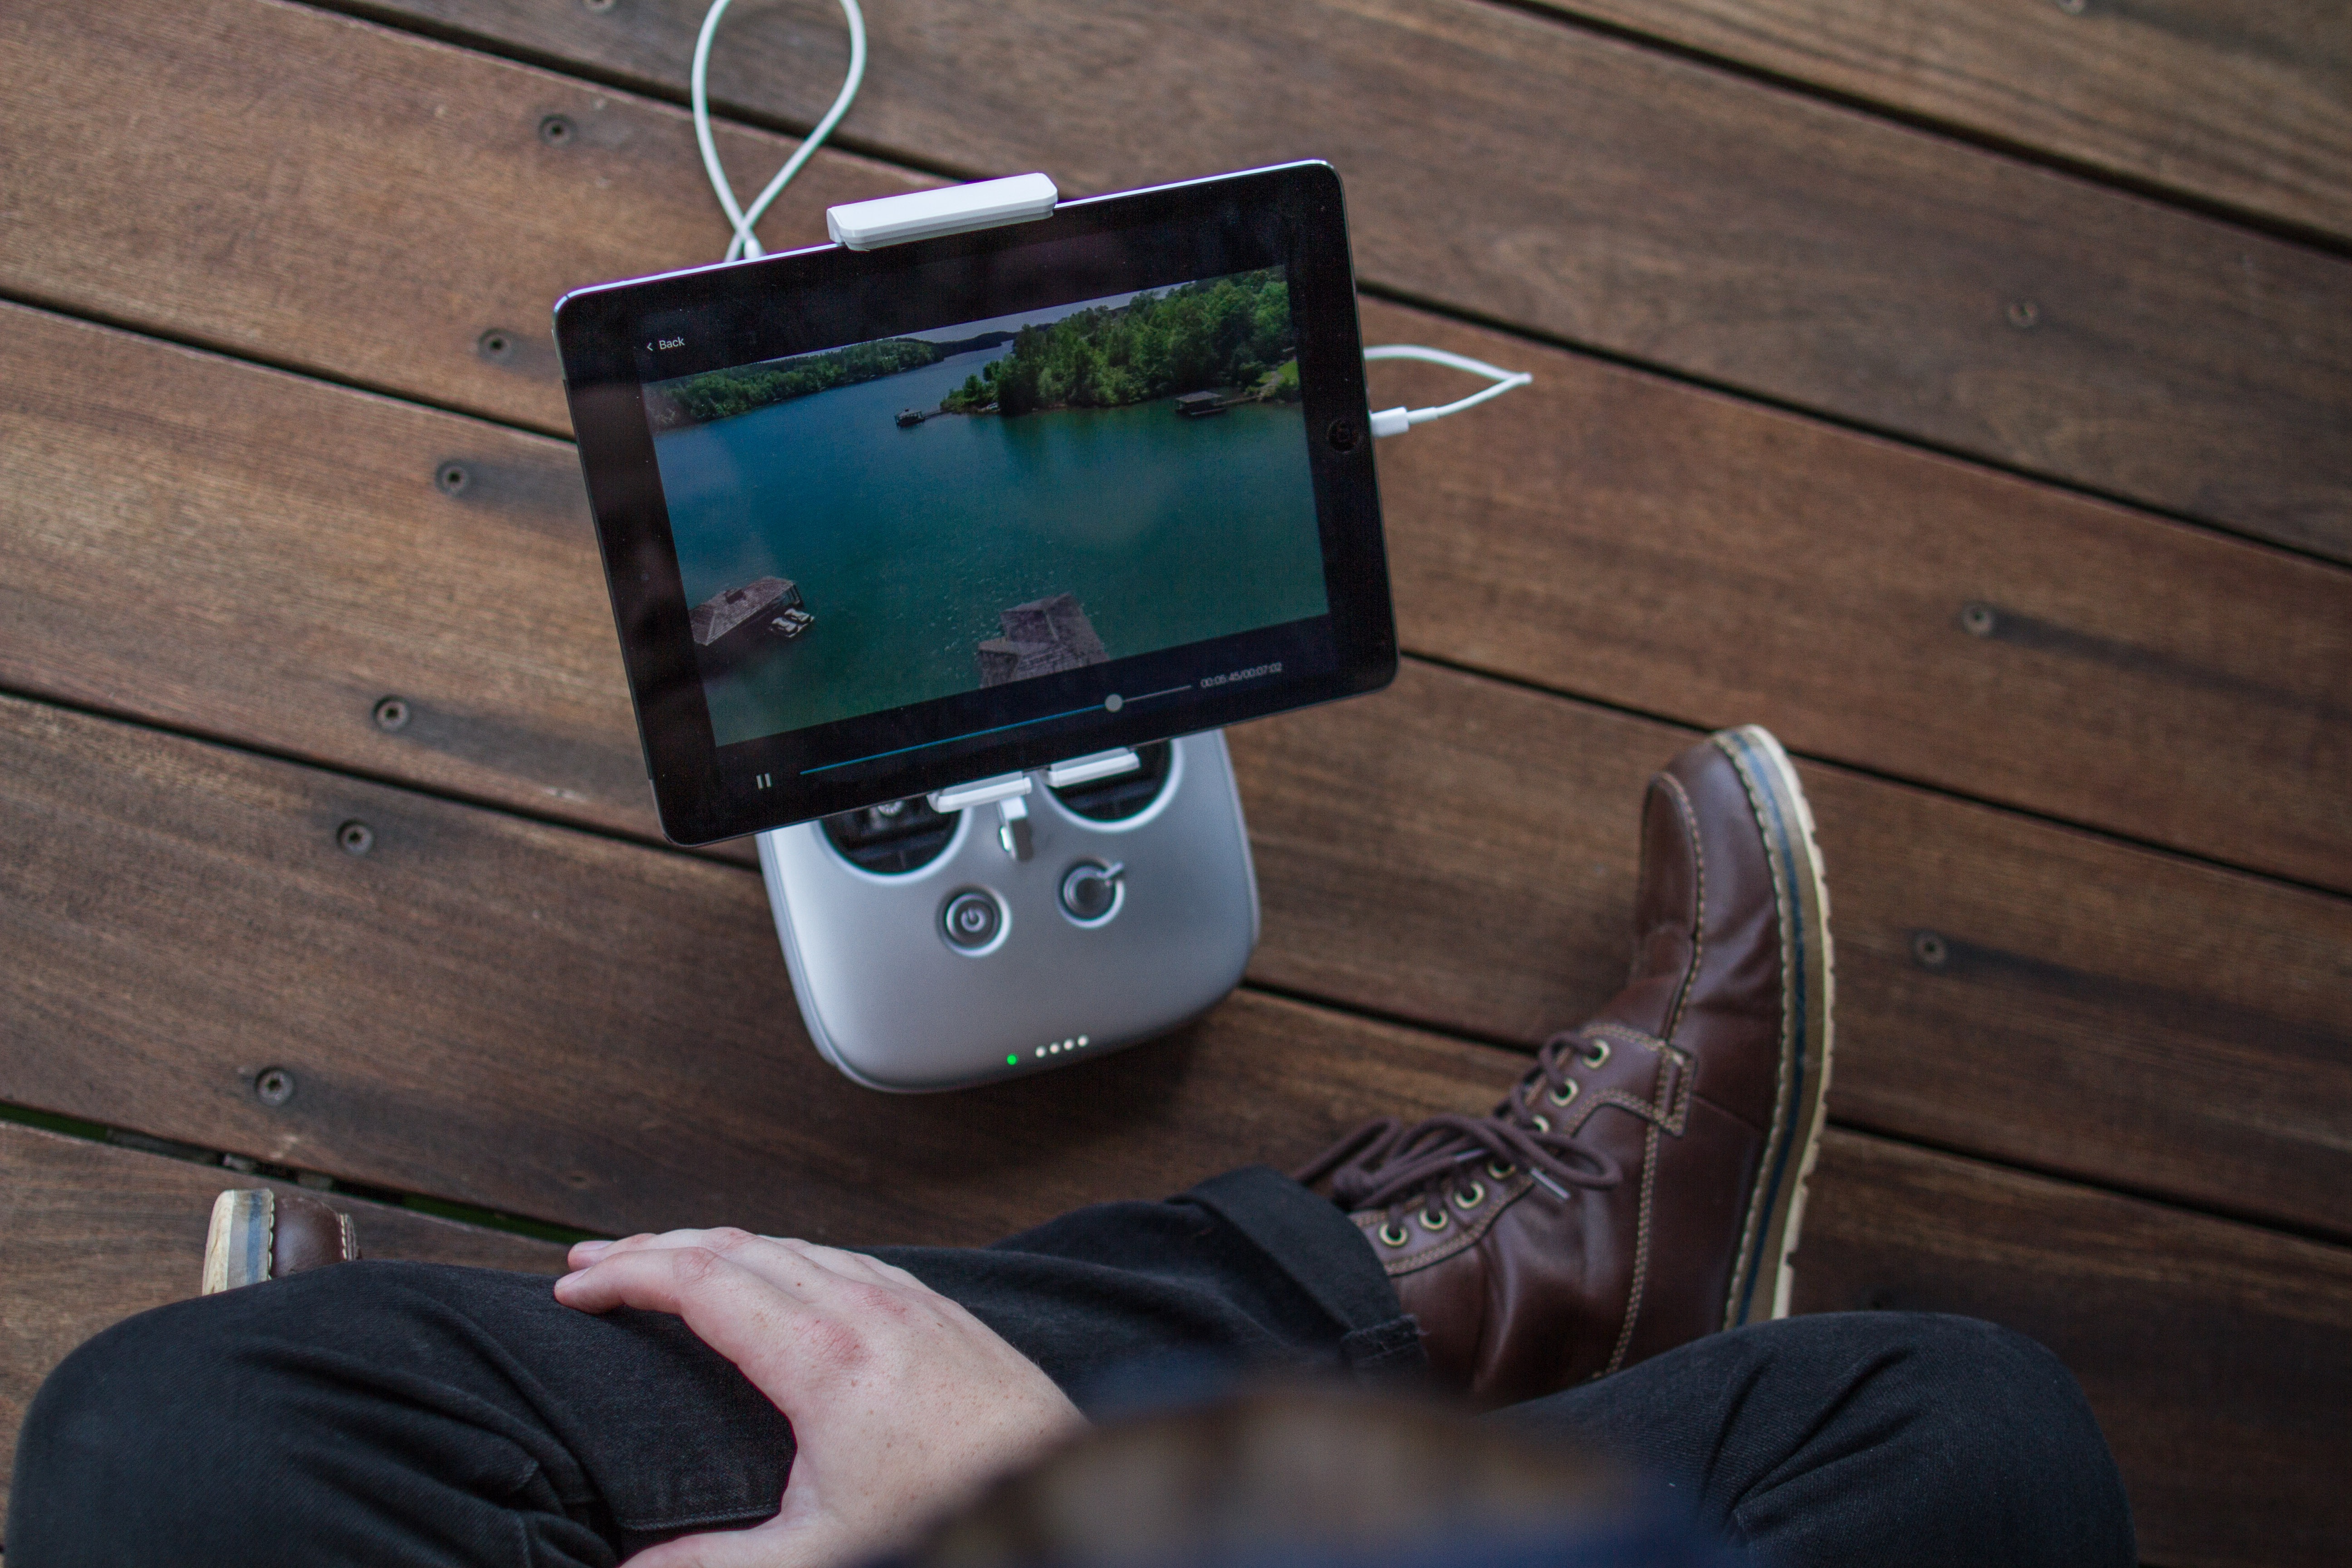
hand, man, person, light, technology, tablet, sitting, gadget, blue, mobile phone, watching, screenshot